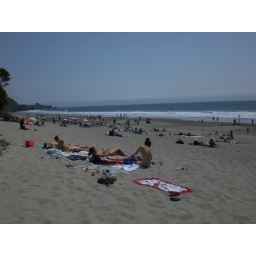
all of these girls had bags with little dogs in them